Yelling to the Sky

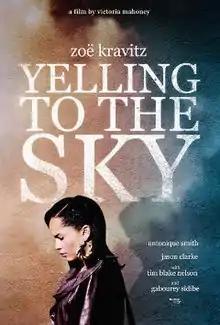
Theatrical release poster

Yelling to the Sky is a 2011 American drama film written and directed by Victoria Mahoney and starring Zoë Kravitz. The film premiered In Competition at the 61st Berlin International Film Festival, where it competed for the Golden Bear.